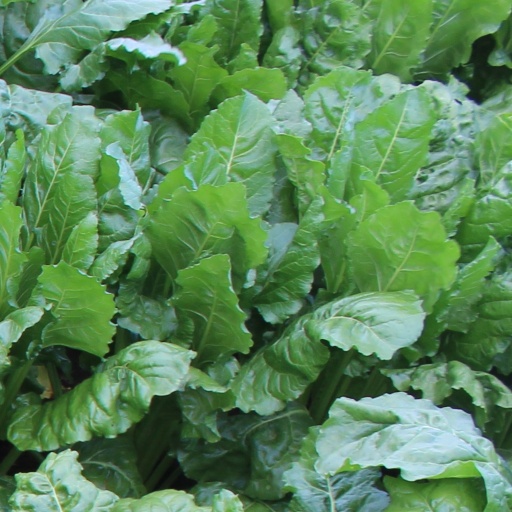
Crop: sugar beet